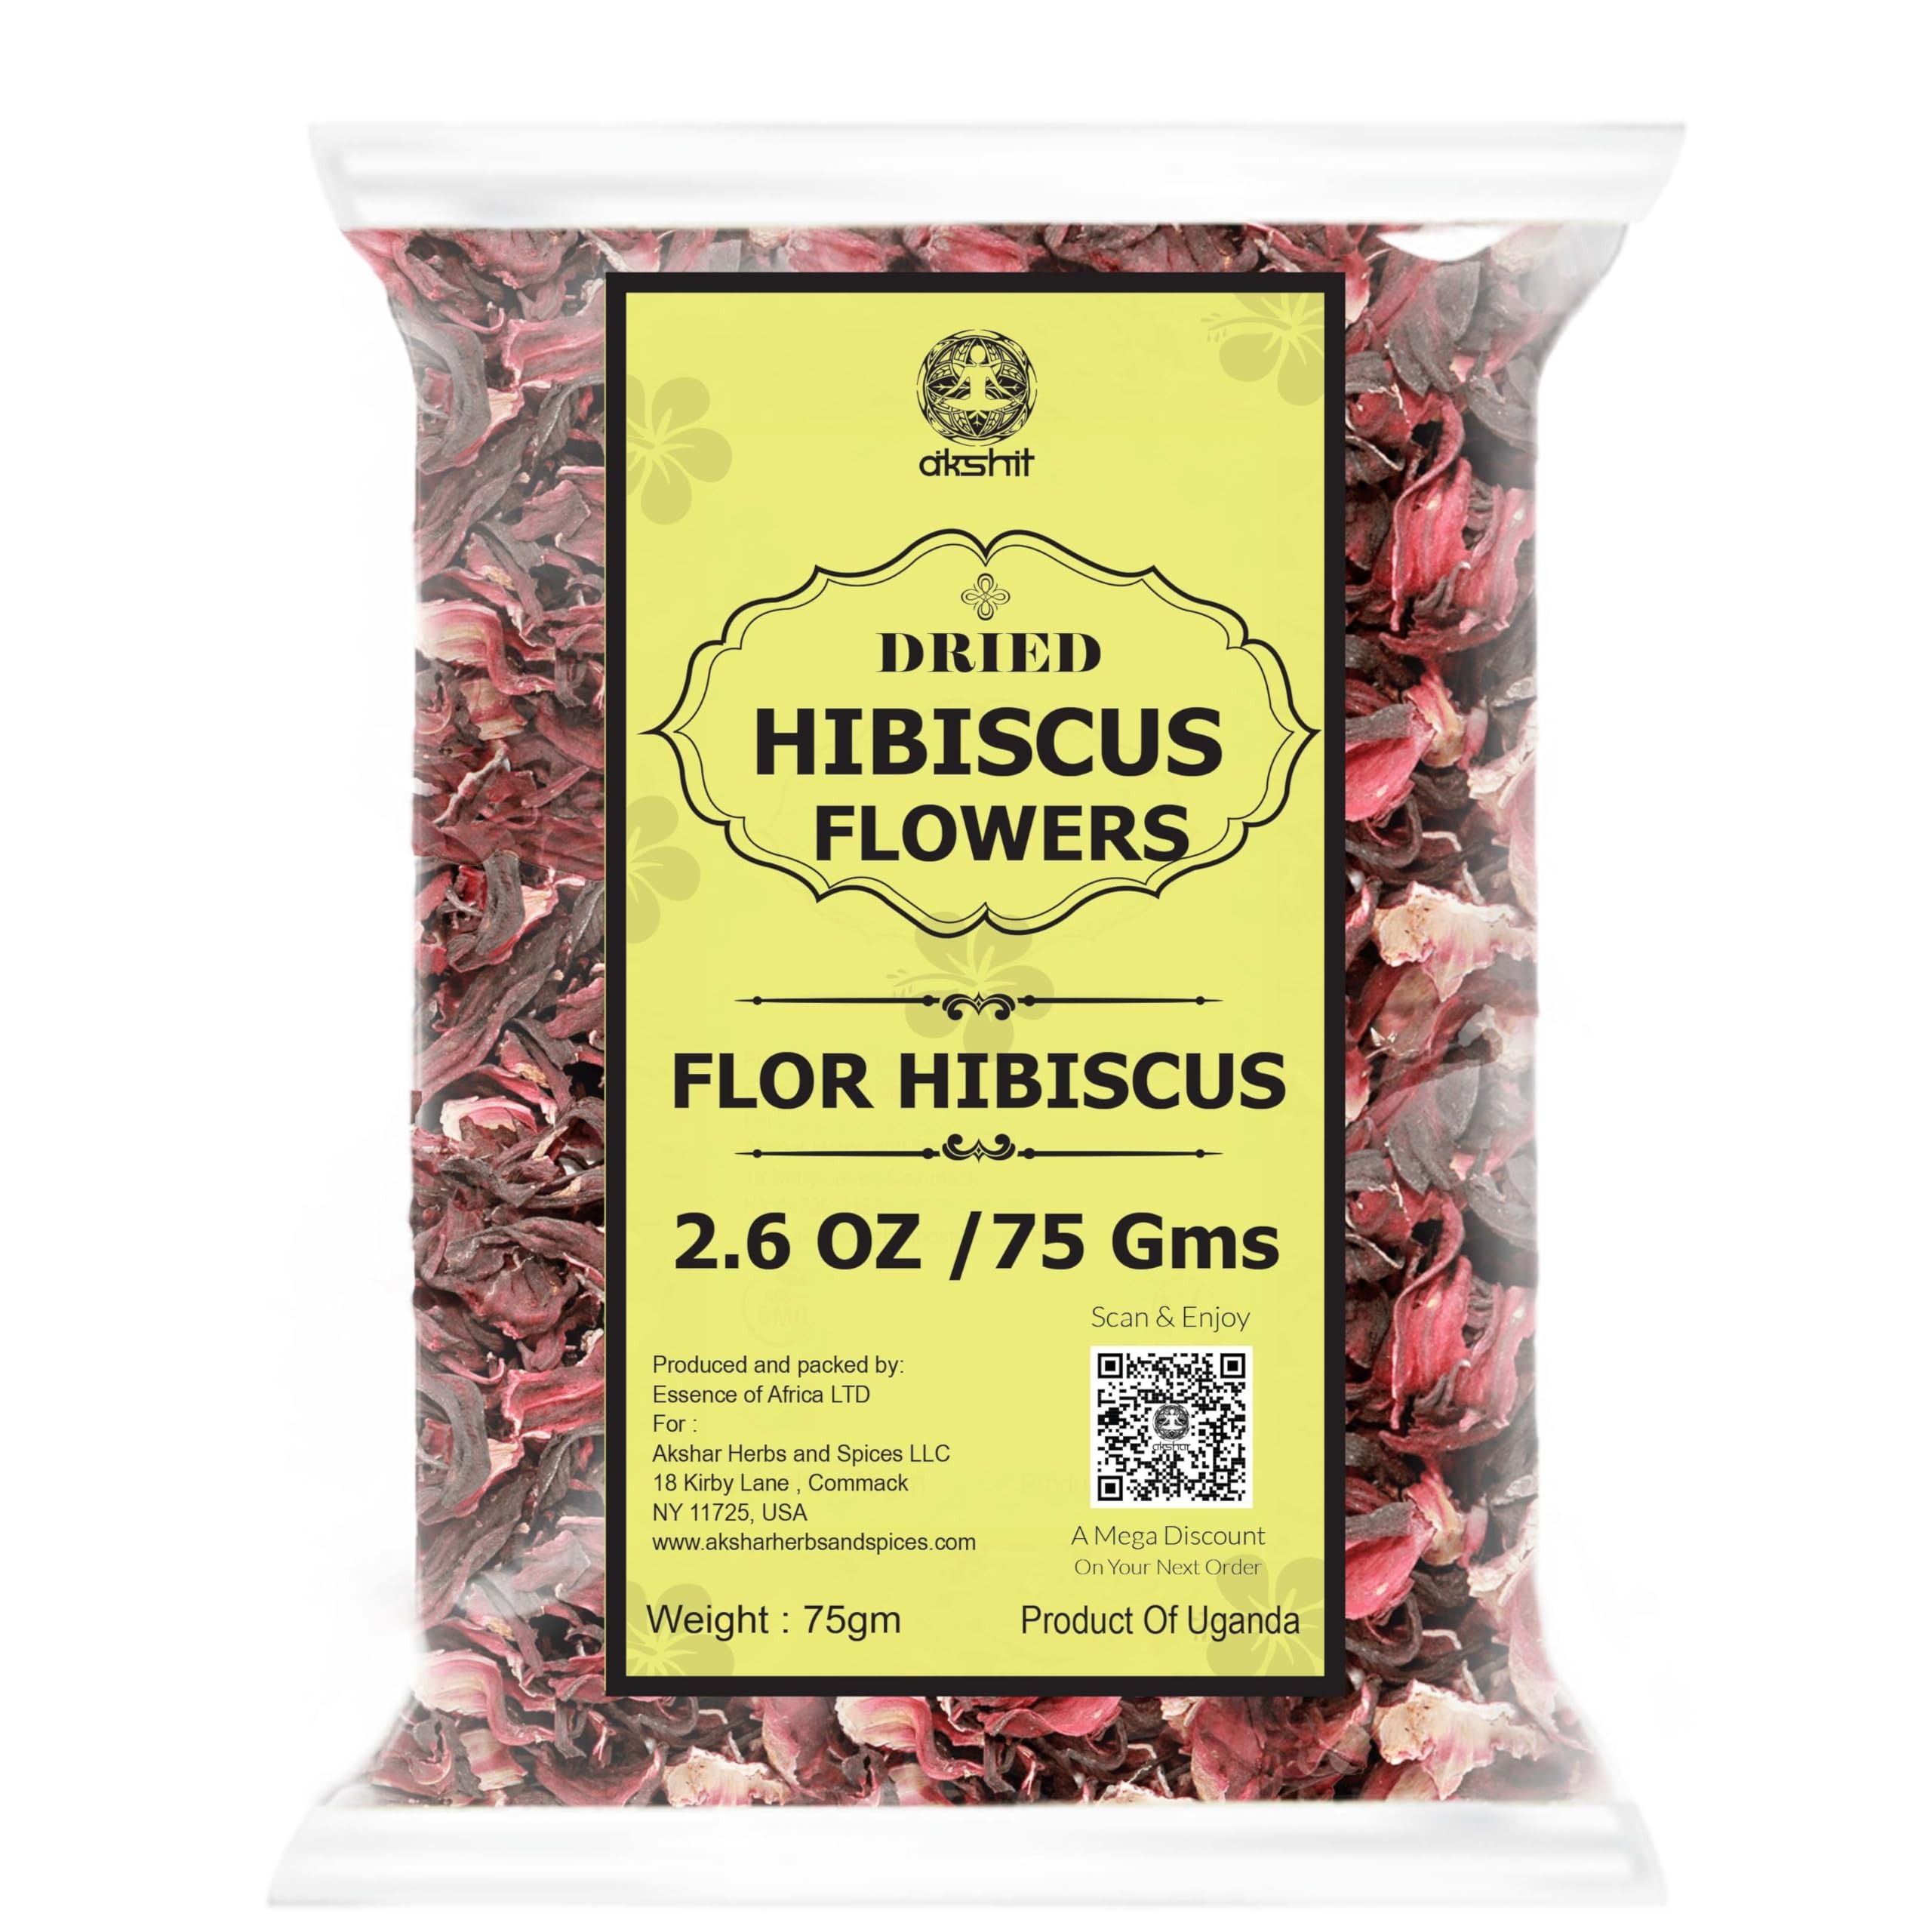
Item Name: 2.6oz Dried Hibiscus Flowers, Flores De Jamaica, Dried Edible Flowers, Hibiscus Tea Loose Leaf, Vegan, Non-GMO, Caffeine-Free. Perfect for Tea and Mexican Agua Fresca, Desserts, Dishes.
Bullet Point 1: Dried hibiscus flowers are carefully handpicked from hibiscus farms and sun-dried to naturally preserve their vibrant potency and floral flavor. Enjoy a refreshing cup of hibiscus tea made from these dried hibiscus blossoms, completely sugar-free, caffeine-free, and free from artificial ingredients.
Bullet Point 2: Culinary Use : Add A Unique Flavor And Aroma To Your Culinary Creations With Our Edible hibiscus flowers For Desserts, Baking, Cooking. Elevate Your Cooking And Baking To New Creative Heights with Akshit hibiscus flowers.
Bullet Point 3: Relaxing Hibiscus Flower Tea Delight : Akshit hibiscus flower tea offers a serene escape after a busy day. Packed with natural compounds for a healthy lifestyle. these edible dried flowers provide a tranquil, flavor-filled experience.
Bullet Point 4: Discover a healthier alternative to your everyday flor de jamaica flower with Akshit's premium dried Hibiscus flowers (flor de jamaica secas). Dried hibiscus flowers, not only enriches with essential vitamins but also delights your senses with its delightful taste and aroma, soothing your mind in the process.
Bullet Point 5: Hibiscus flower enables your mind to relax and prepares it to get quality goodnight sleep. Hibiscus flowers also help in relaxing, relief. Dried Hibiscus flower with this nutritious tea made of natural ingredients and no added preservatives.
Bullet Point 6: Versatile flor de jamaica tea Enjoyment: Whether enjoyed as hot hibiscus tea on a chilly morning or iced on a hot summer day, hibiscus flowers dried offers a versatile beverage experience that adapts seamlessly to any occasion. Its enchanting flavors make it a year-round favorite for tea lovers everywhere.
Bullet Point 7: Dried hibiscus flowers are commonly used to brew vibrant red herbal teas, thanks to their rich natural coloring. Beyond tea, hibiscus is also a popular ingredient in soaps and hair care products for its nourishing properties.
Bullet Point 8: Dried hibiscus flowers (also known as flor de Jamaica) are incredibly versatile and can be used in jams, baked goods, salads, beverages, and herbal teas. These flowers also serve as a natural colorant, adding a rich, vibrant hue to both culinary and cosmetic creations.
Product Description: Hibiscus Flowers (flor de jamaica) have a Great hibiscus flower tea taste, concentrated, enjoyed hot or iced hibiscus tea, no aftertaste or the stingy taste common with other dried hibiscus flower. Dried hibiscus leaves / flor de jamaica are harvested by hand direct from farms and sun dried flowers to naturally preserve hibiscus flower potency, and edible flower flavor. The dried flowers can also be ground into a fine powder, known as hibiscus powder, for use in a variety of culinary and cosmetic applications. Edible dried Flowers are 100% Natural dried hibiscus flowers, Non-Gmo flowers and artifical color -free. Akshit Ethically sources dried hibiscus flowers Edible From Selected flores de jamaica Farms and then process and pack the dried hibiscus flowers. Flores de jamaica tea is perfect for hibiscus dried flower tea blends. Enjoy dried hibiscus flower tea made from flor de jamaica (te de hibisco) that are naturally free dried edible hibiscus flowers from sugar-free flowers, dried hibiscus flowers, caffeine te de hibisco, and any additives or artificial ingredients added to dried jamaica flowers ( hibiscus tea flowers). Akshit hibiscus flowers dried process dried hibiscus flowers for tea carefully to ensure it's both delicious jamaica flowers and good for you. Natural hibiscus flower tea (flores de Jamaica) is edible hibiscus flowers, Harvested from fresh hibiscus flower farms, Akshit dried flowers undergoes rigorous quality control measures to maintain flores de jamaica purity and integrity, providing you with a natural flor de Jamaica and wholesome dry flower beverage. dried Hibiscus flowers extract deliver a delicious flower tart flavored refreshing dried hibiscus flowers, whether brewed as hot hibiscus flowers tea or iced hibiscus flowers tea. Bulk Hibiscus flowers dried (flores de jamaica) are caffeine free tea, dried flowers, gluten free, and no GMOs. Add an exotic dried hibiscus flower flavor to your body's program by including hibiscus flowers for or dried hibiscus flower for tea drink to your diet. Impress your guests with the unique dried hibiscus flower aroma of your Indian sauces and marinades.
Value: 2.6
Unit: Ounce

Price: 7.99